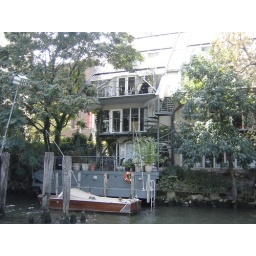
house on the river in Chicago